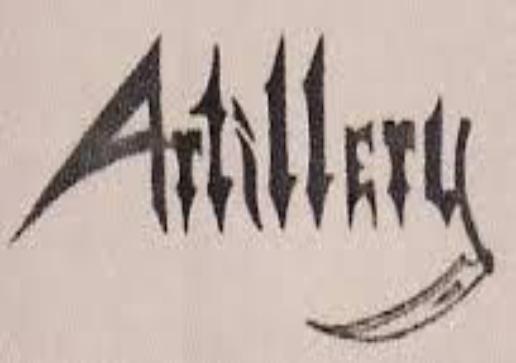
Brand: Artillery
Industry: Leisure